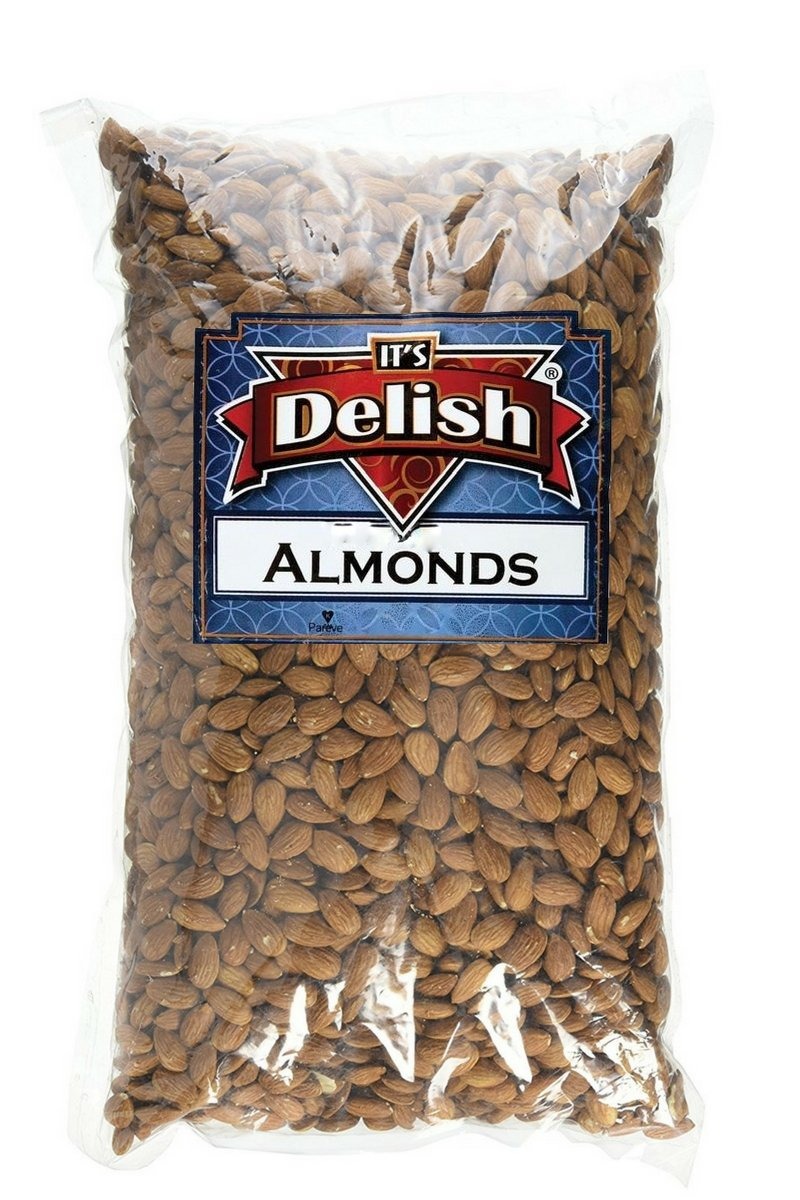
Item Name: Almonds, Shelled, Raw, 10 lbs. Bulk by Its Delish
Product Description: uh
Value: 160.0
Unit: Ounce

Price: 73.99